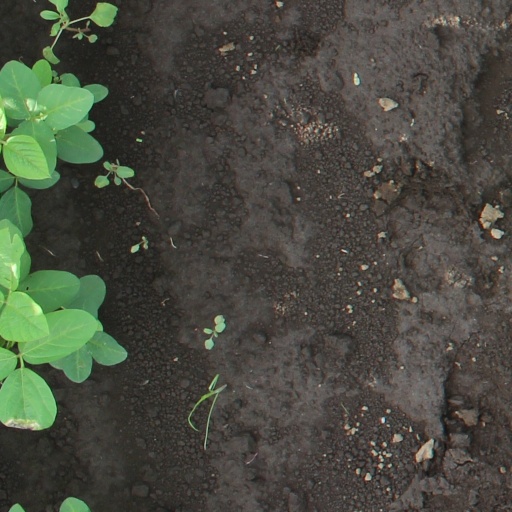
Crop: soybean